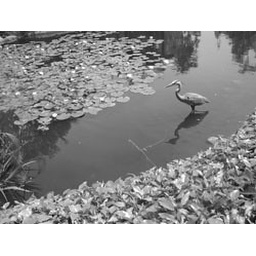
blue heron in lake